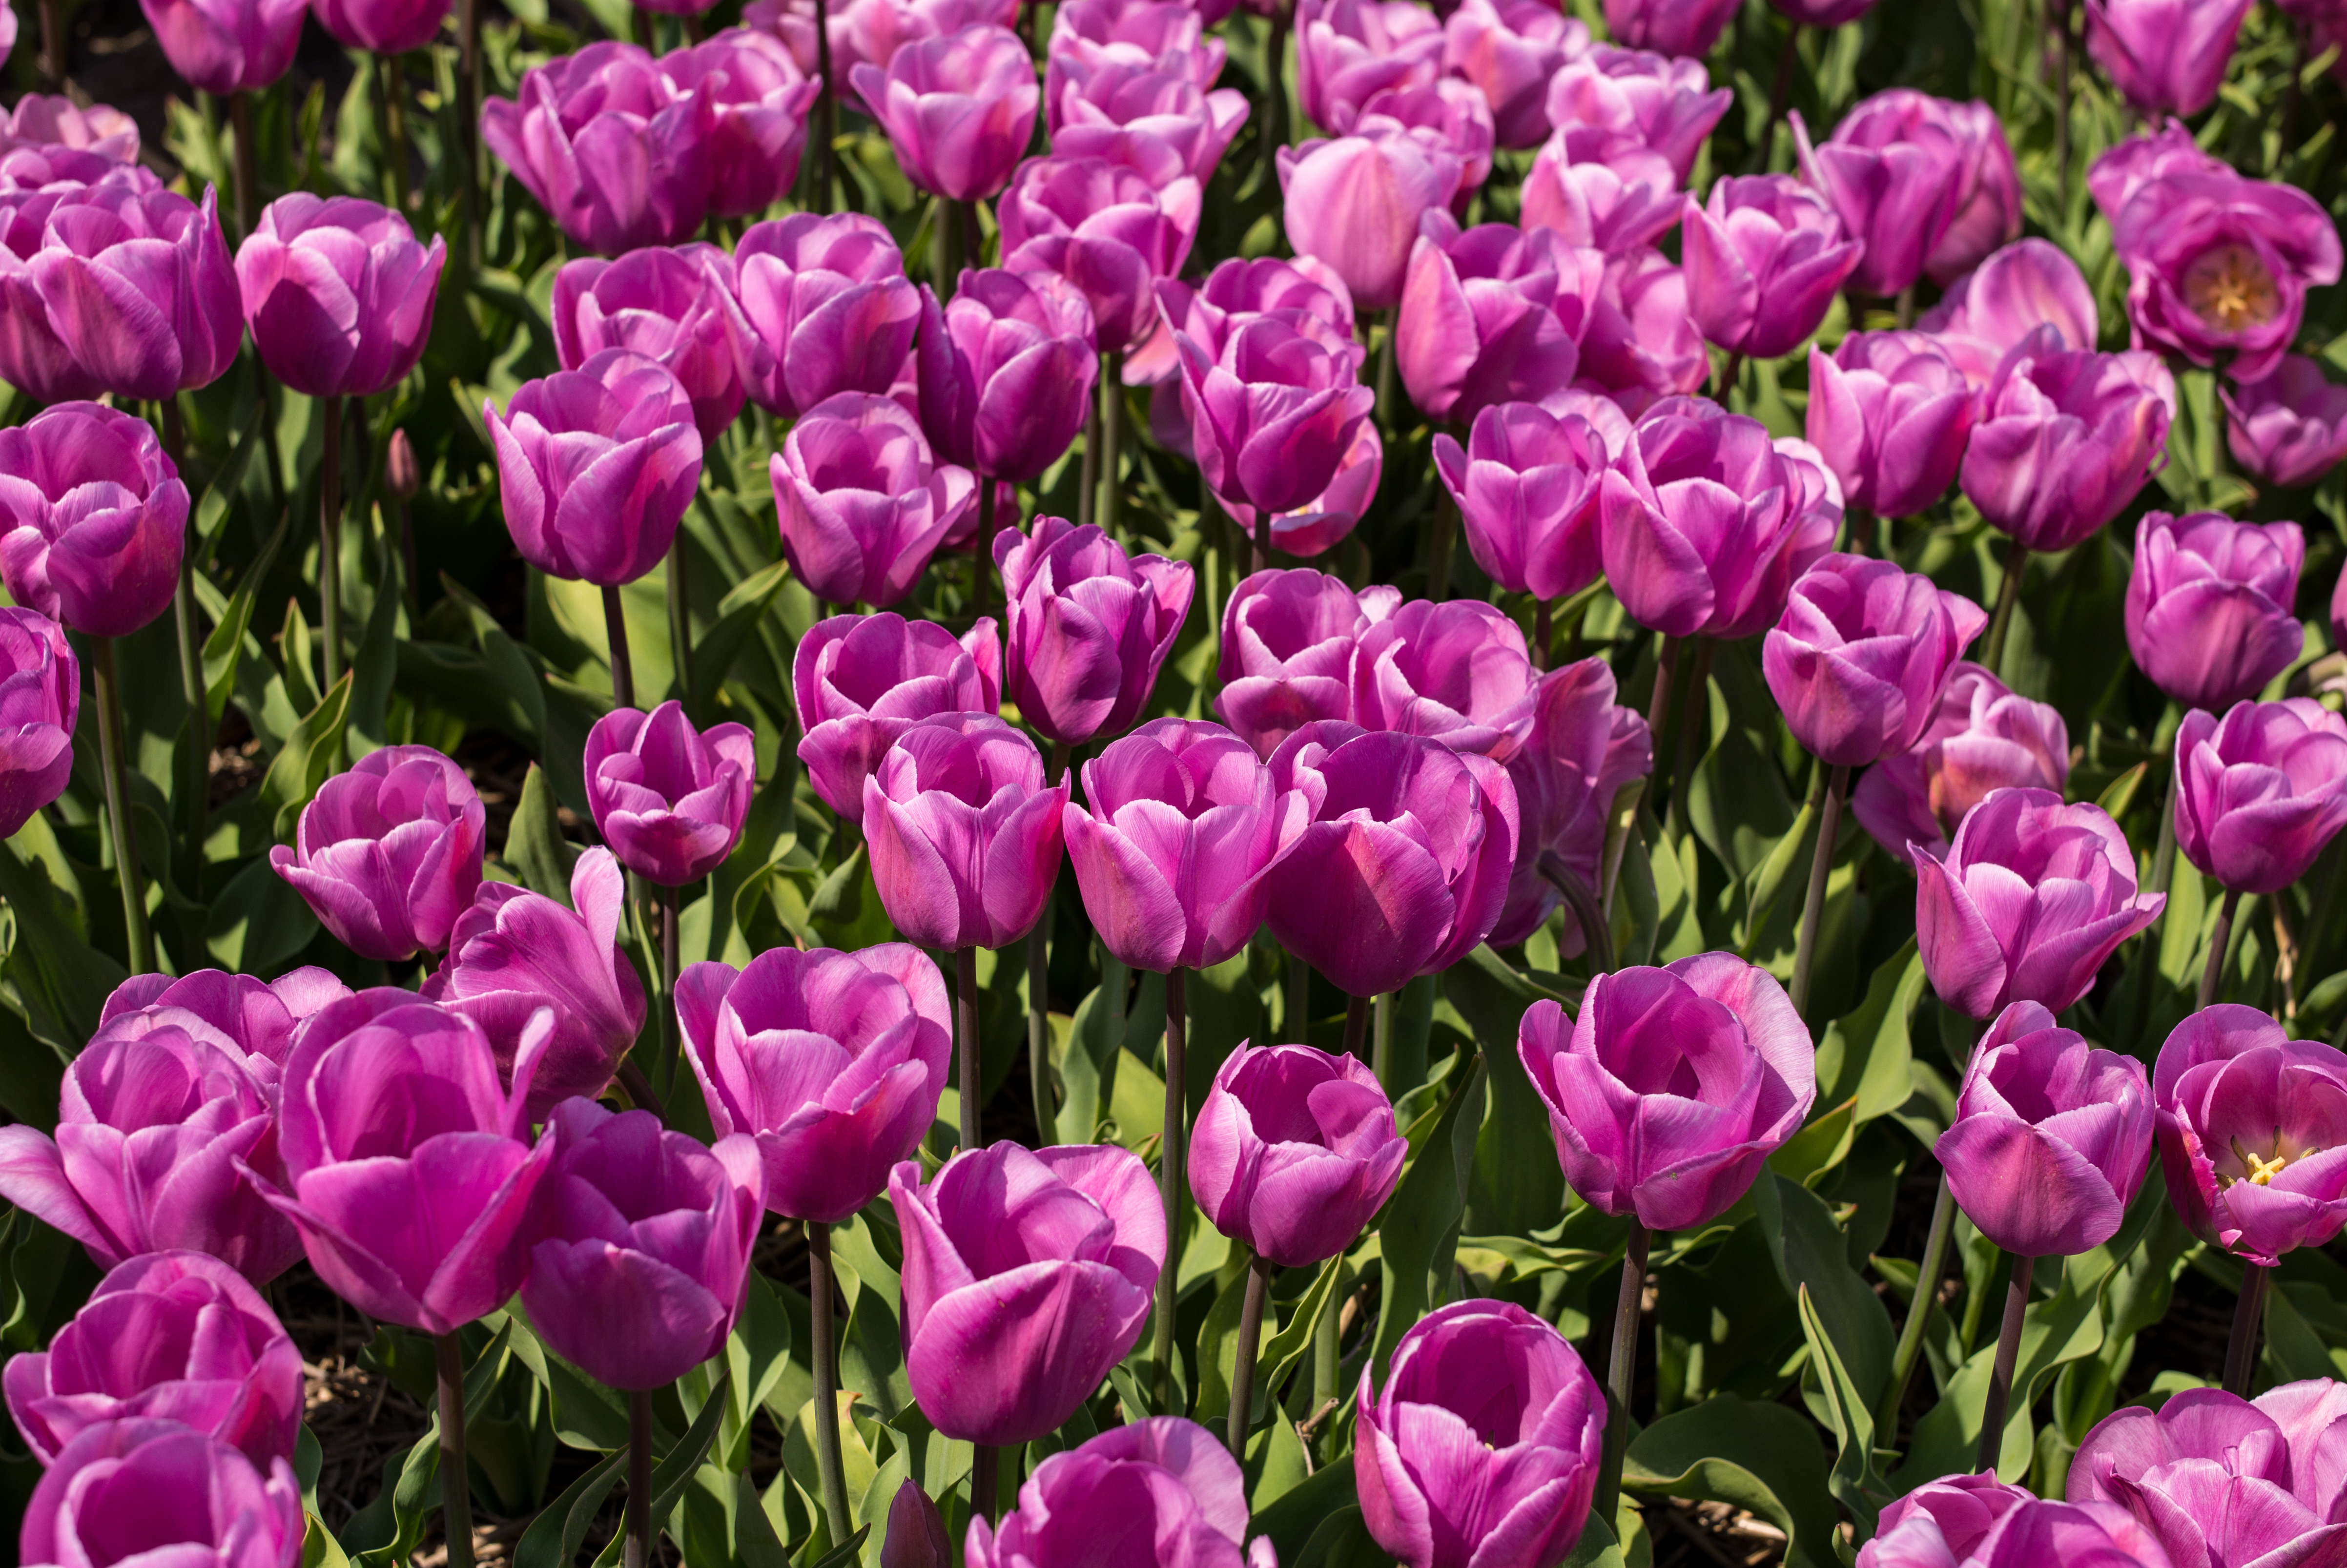
landscape, plant, field, farm, countryside, flower, purple, petal, tulip, spring, agriculture, flora, flowers, holland, netherlands, m, dutch, 50, tulips, leica, 240, summilux, flowering plant, lily family, land plant